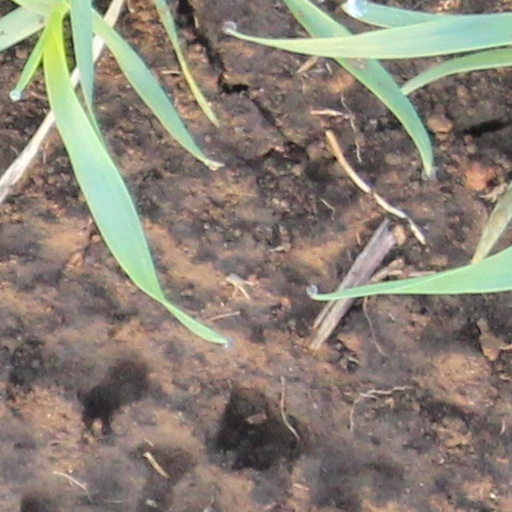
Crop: wheat